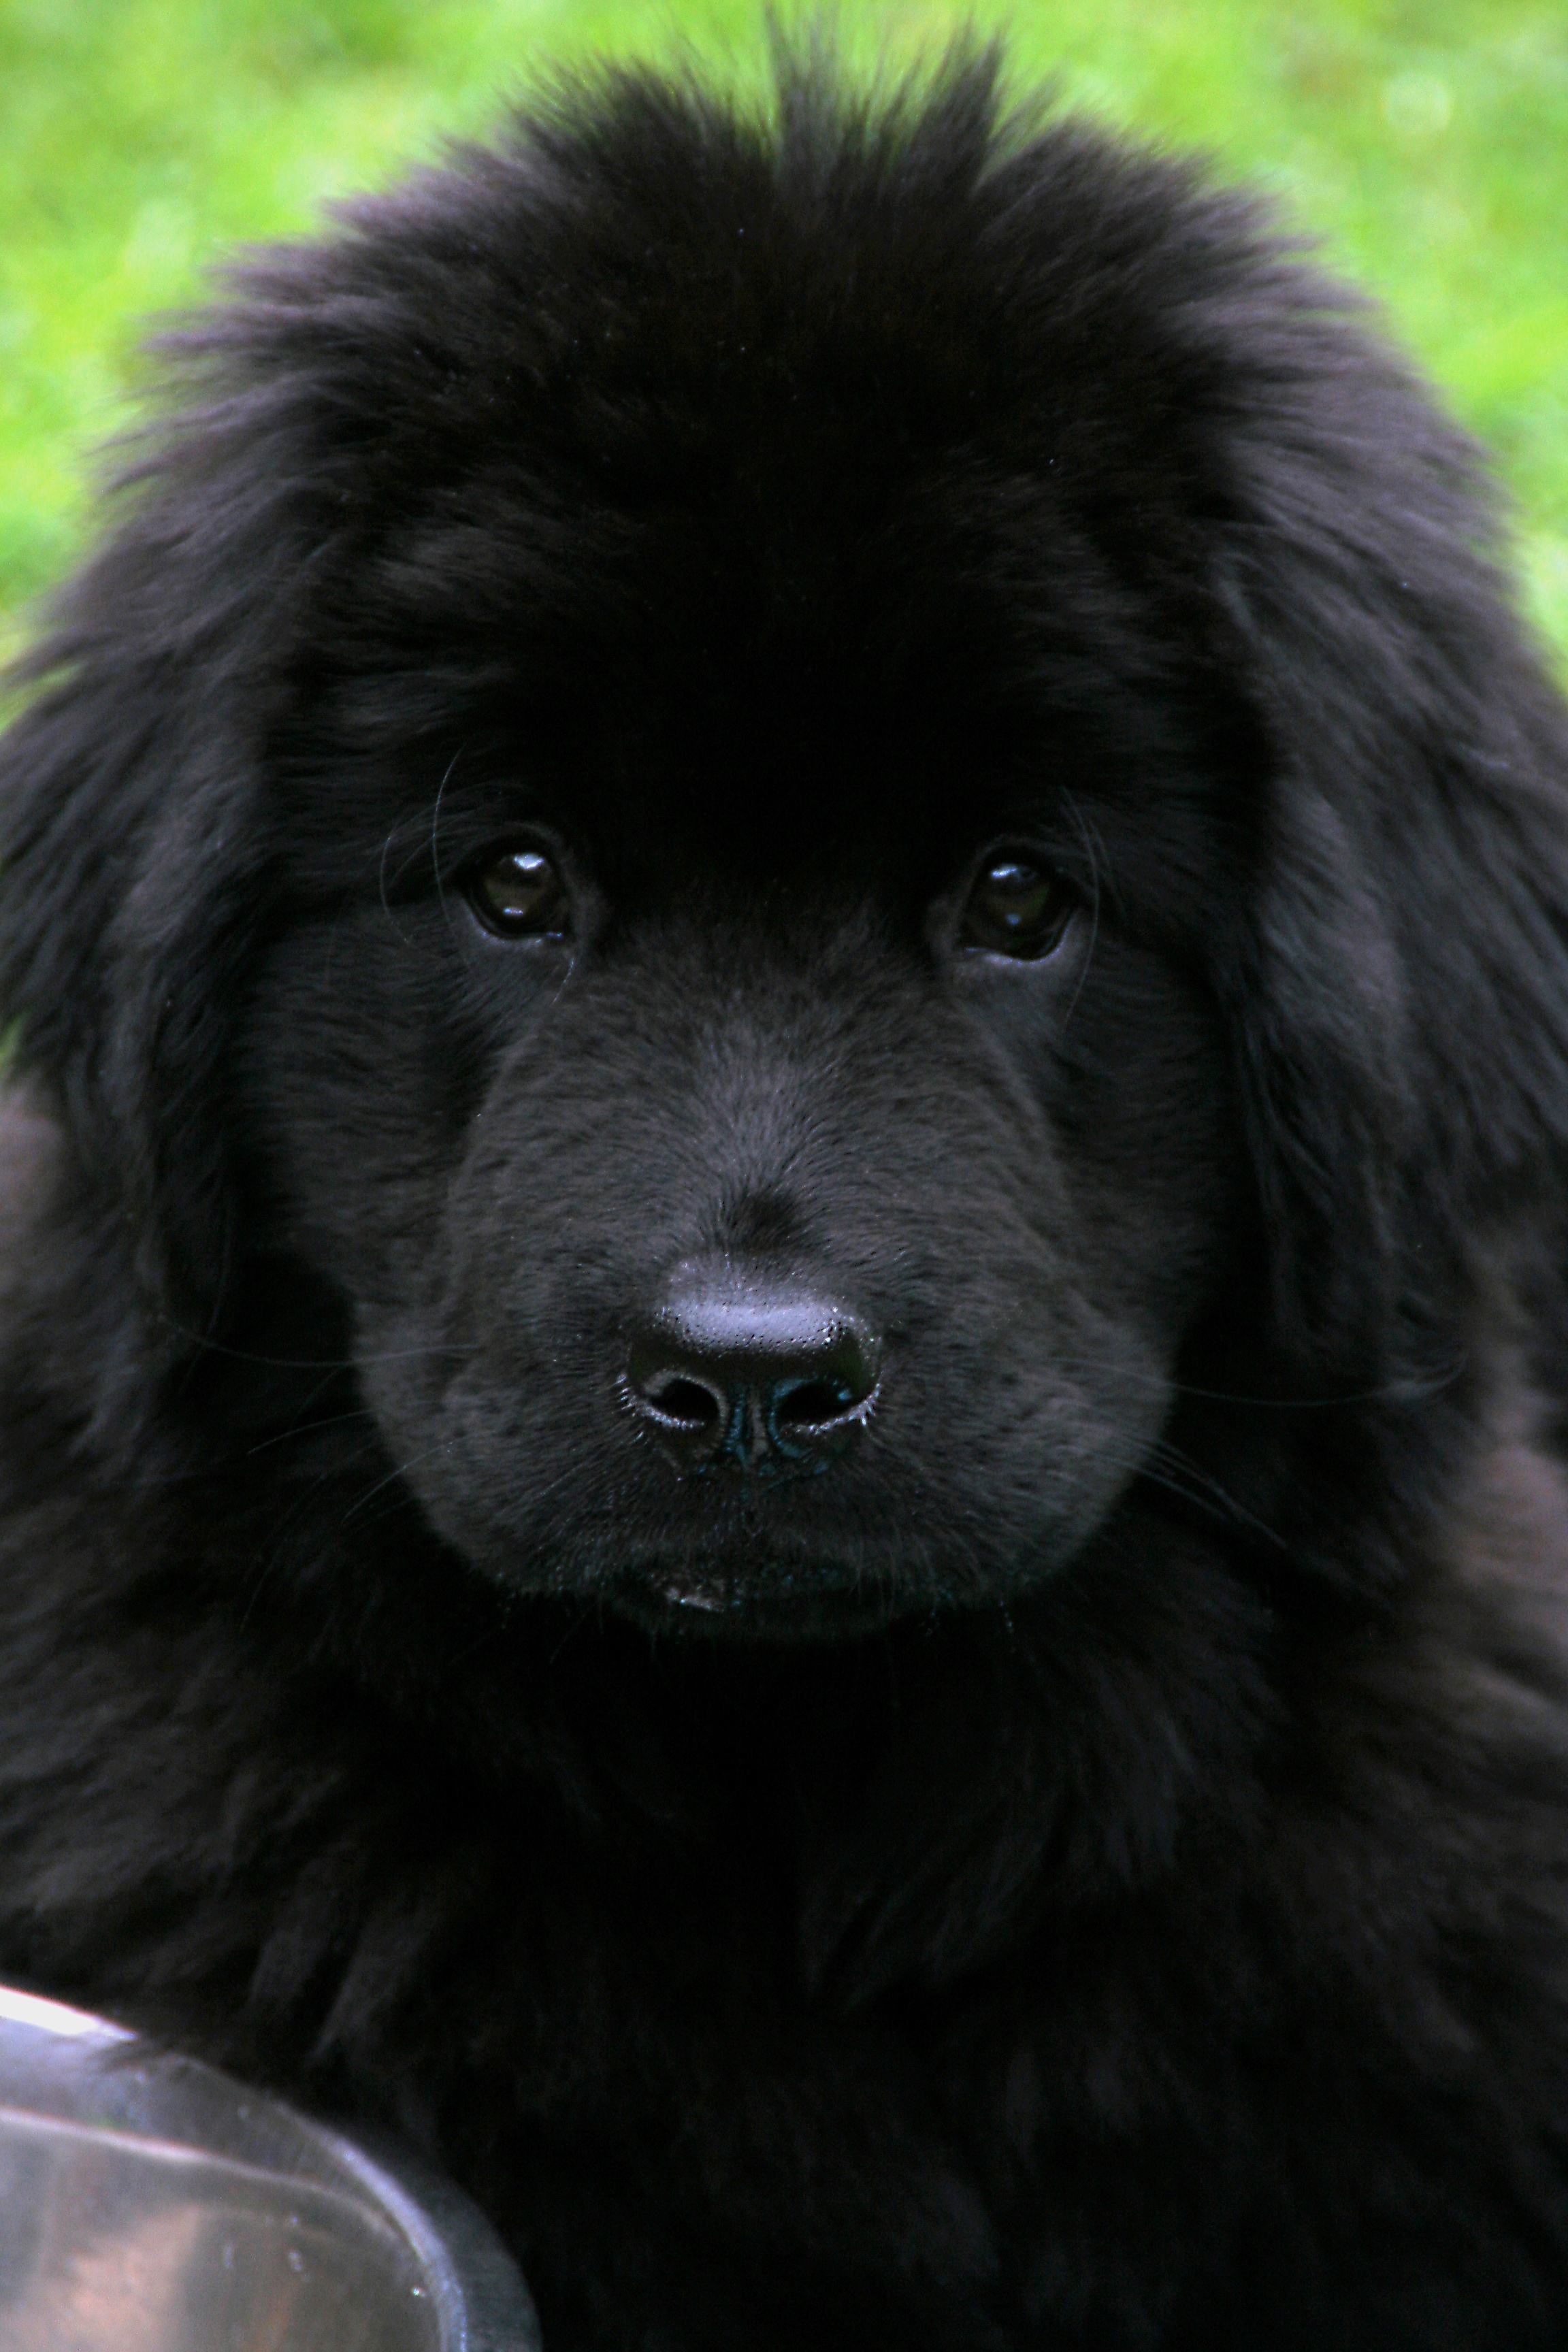
dog, cute, pet, mammal, black, vertebrate, newfoundland, giant, dog breed, dog like mammal, carnivoran, dog breed group, dog crossbreeds, tibetan mastiff